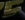
Number: 5